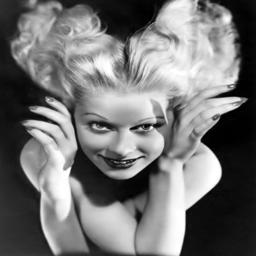
get ready ... 's and 40 's hairstyles are coming back in .